Jrue Holiday

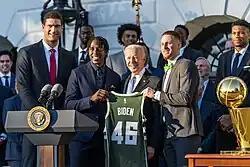
Holiday and the Milwaukee Bucks with President Joe Biden at the White House after their 2021 NBA championship

On November 24, 2020, Holiday was traded to the Milwaukee Bucks in a four-team trade, involving the Denver Nuggets and Oklahoma City Thunder, in which the Pelicans acquired Eric Bledsoe, Steven Adams and draft compensation.